Roman calendar

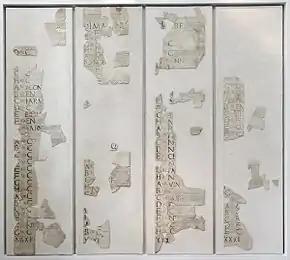
The remains of the "", containing the months of January, March, April, and December and a portion of February.

The original Roman calendar is usually believed to have been an observational lunar calendar whose months ended and began from the new moon. Because a lunar cycle is about 29.5 days long, such months would have varied between . Twelve such months would have fallen short of the solar year and, without adjustment, such a year would have quickly rotated out of alignment with the seasons in the manner of the Islamic calendar. Given the seasonal aspects of the calendar and its associated religious festivals, this was presumably avoided through some form of arbitrary curtailment or intercalation or through the suspension of the calendar during winter.